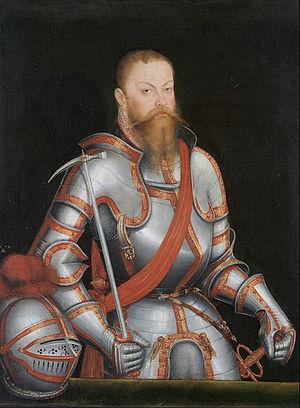
Antonio Scandello, né le 17 janvier 1517 à Bergame ou à Brescia ou à Naples et mort le 18 janvier 1580 à Dresde, est un maître de chapelle, instrumentiste, et compositeur italien germanisé protestant de la Renaissance. Il vient d'une ancienne famille italienne de musiciens. Son nom s'orthographie différemment selon les langues et les époques.
L'armée saxonne est celle du duché de Saxe devenu en 1356 l'Électorat de Saxe dans le Saint-Empire. Du XVIᵉ au début du XIXᵉ siècle, elle prend part aux guerres de princes allemands contre les tentatives hégémoniques de la monarchie de Habsbourg, de la France, de la Suède et de la Prusse. Elle participe aux guerres de la Révolution et de l'Empire. En 1806, lors de la dissolution du Saint-Empire, l'Électorat devient le royaume de Saxe, membre de la confédération du Rhin puis, en 1815, de la confédération germanique. L'armée saxonne prend part à la guerre austro-prussienne de 1866 puis à la guerre franco-allemande de 1870-1871 après laquelle elle est intégrée à l'armée impériale allemande tout en conservant des institutions militaires distinctes.
Le duché de Saxe est un état du Saint-Empire romain germanique. Il est dirigé par la lignée Albertine de la Maison de Wettin.